Cap-Rouge, Quebec City

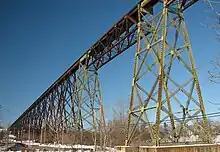
The railway trestle

In addition to its long history, the main attraction of Cap-Rouge is the towering Cap-Rouge trestle rail-road bridge. Built in 1907-1908, the steel trestle was constructed under the authority of the National Transcontinental as part of the National Transcontinental Railway. It spans 3,335 feet at an average of 172 feet above ground and is still in use today.